German diaspora

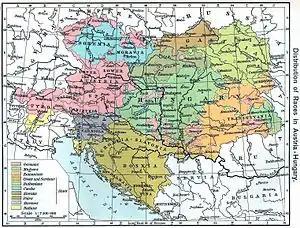
Map of Austria-Hungary in 1911, showing areas inhabited by ethnic Germans in pink

There are smaller, unique populations of Germans who arrived so long ago that their dialect retains many archaic features heard nowhere else: the Cimbrians are concentrated in various communities in the Carnic Alps, north of Verona, and especially in the Sugana Valley on the high plateau northwest of Vicenza in the Veneto region; the Walsers, who originated in the Swiss Wallis, live in the provinces of Aostatal, Vercelli, and Verbano-Cusio-Ossola; the Mòchenos live in the Fersina Valley. Smaller German-speaking communities also exist in the Friuli-Venezia Giulia region: the Carinthians in the Canale Valley (municipalities of Tarvisio, Malborghetto Valbruna and Pontebba) and the Zahren and Timau Germans in Carnia.